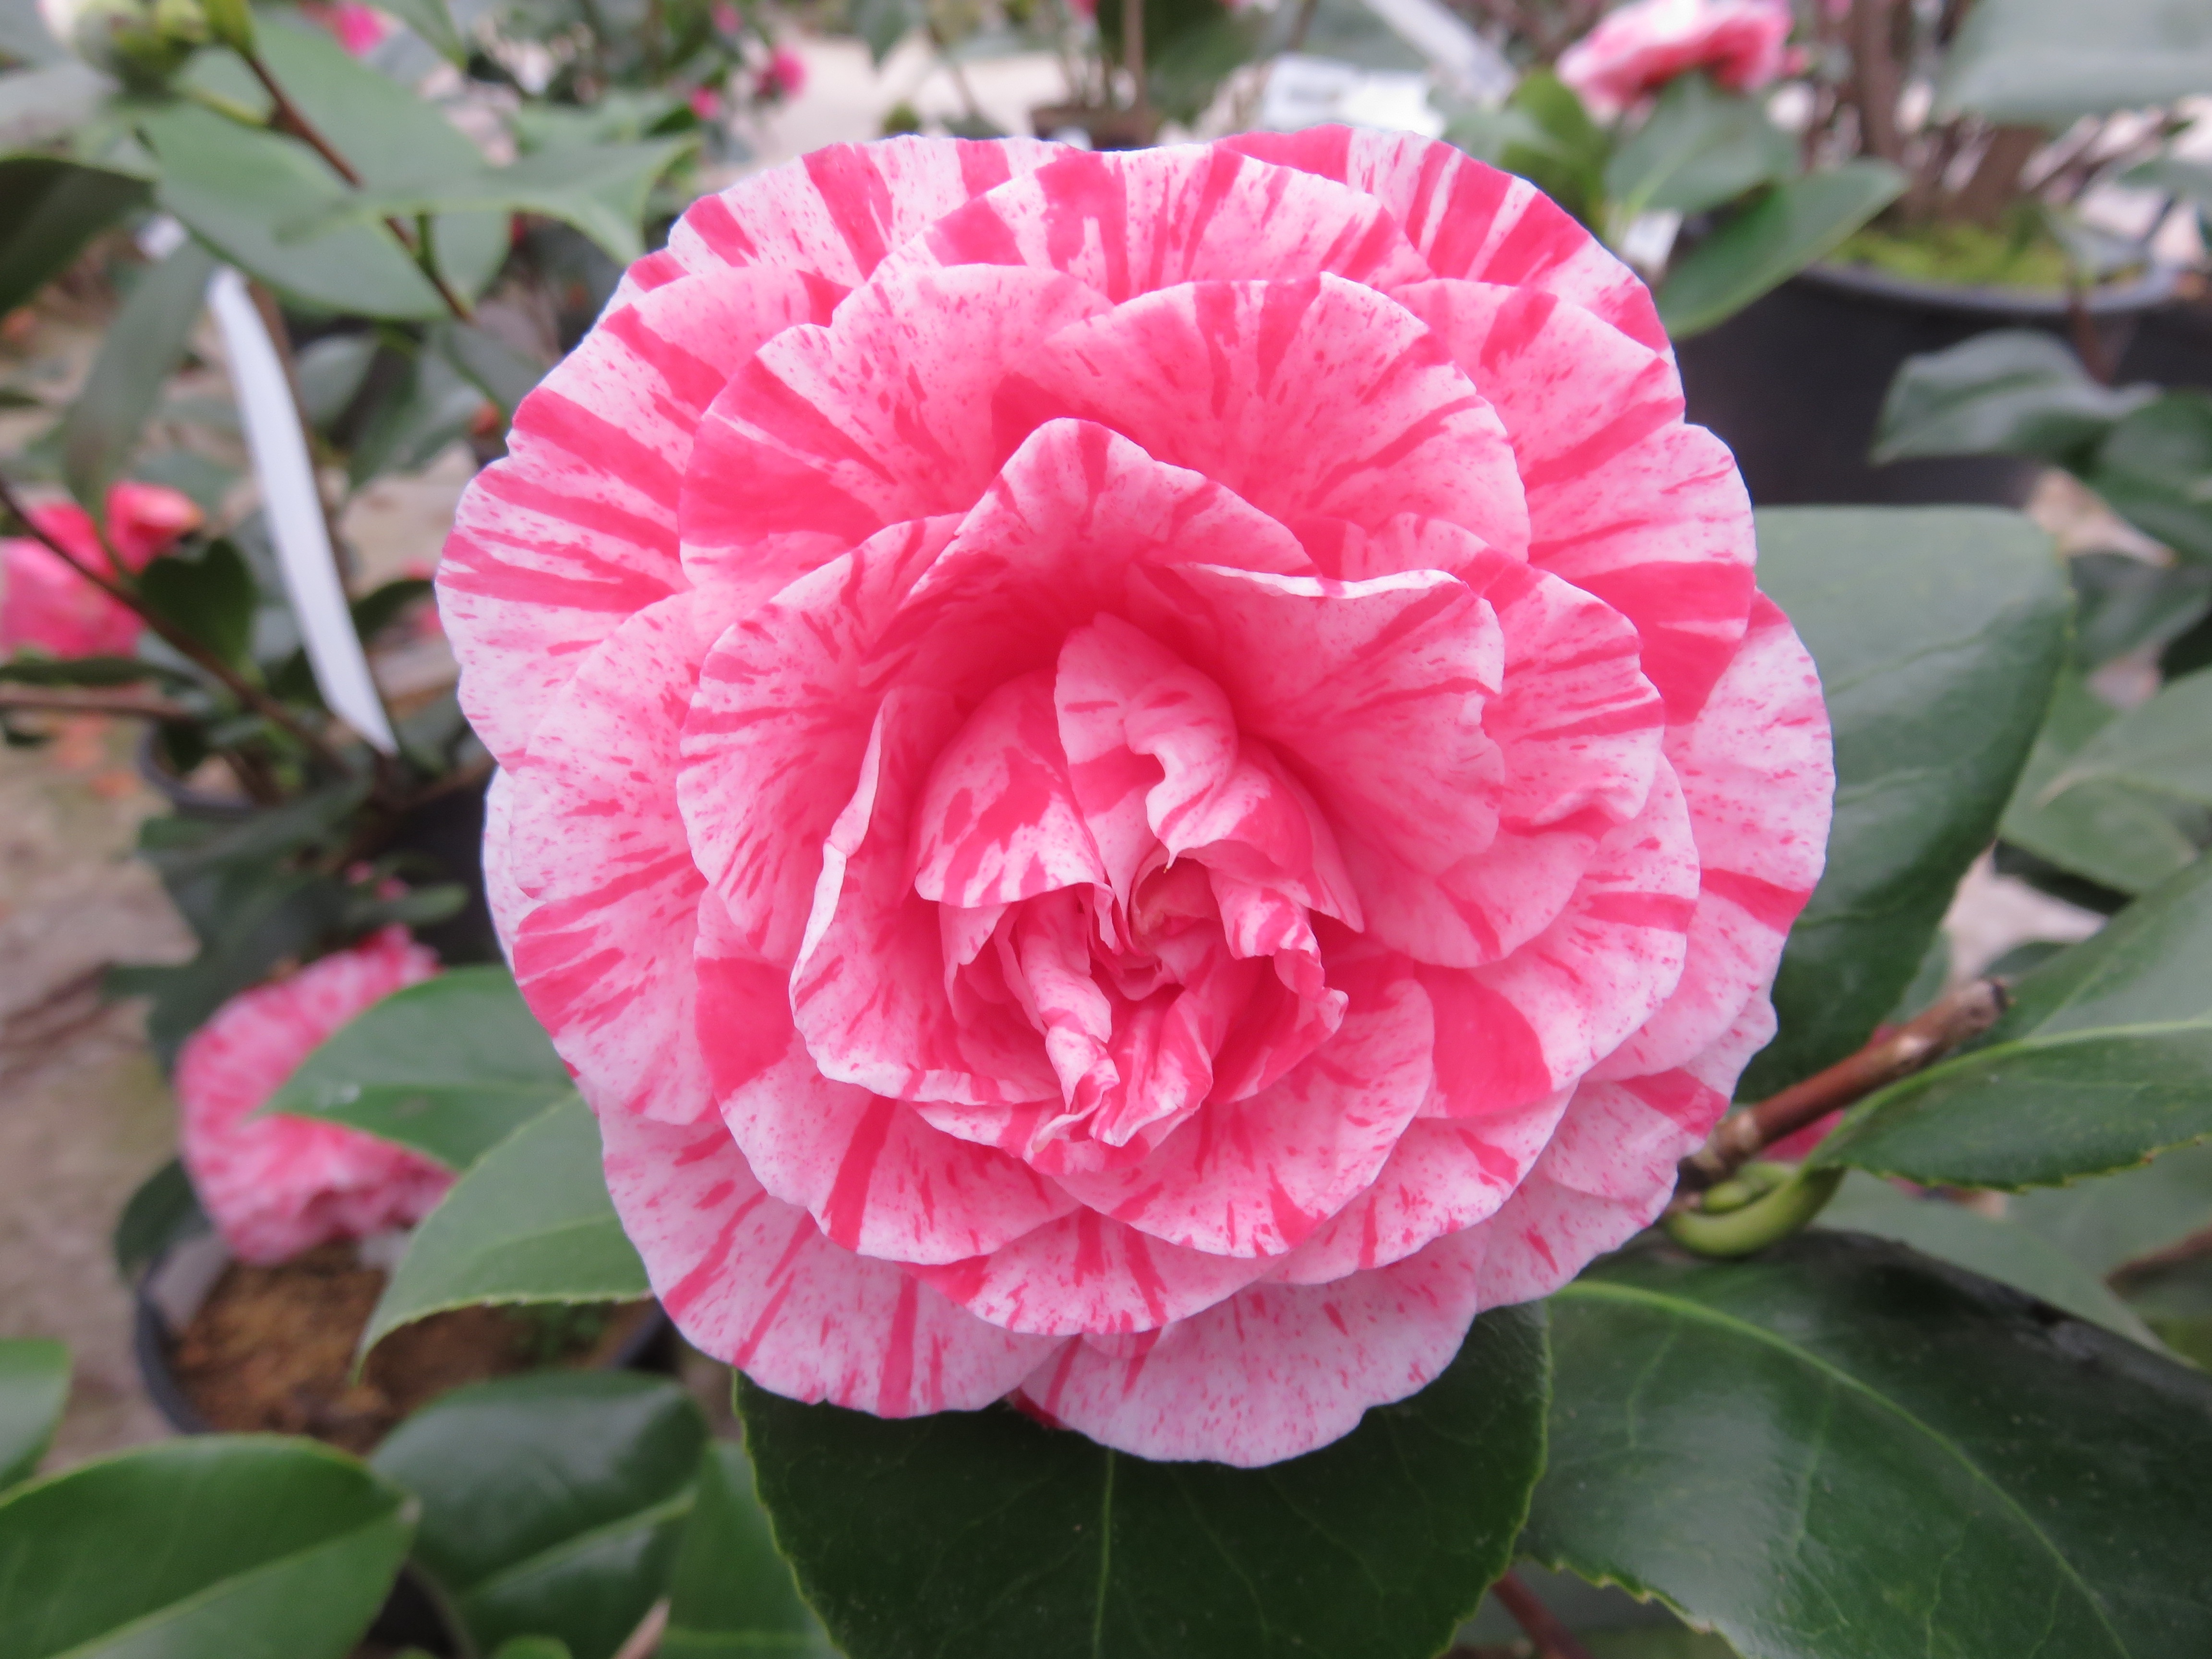
nature, winter, plant, flower, petal, pink, camelia, camellia, theaceae, flowering plant, land plant, rosa centifolia, camellia sasanqua, japanese camellia